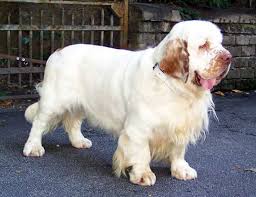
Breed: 235-n000097-clumber